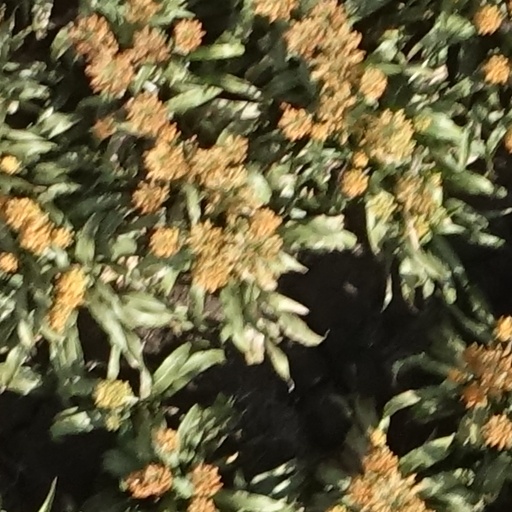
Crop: sorghum